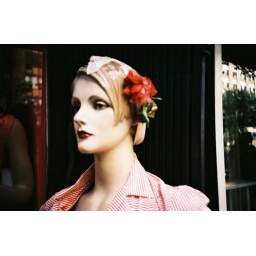
somebody told me there's a girl out there with nothing in her eyes and flowers in her hair